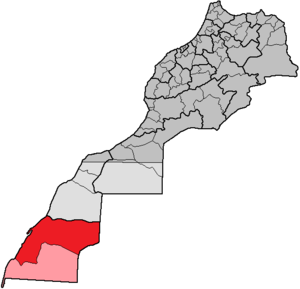
La province d'Oued Ed-Dahab est une subdivision à dominante rurale et le chef-lieu de la région marocaine de Dakhla-Oued Ed-Dahab. Son chef-lieu est Dakhla. Cette province administrée par le Maroc fait partie du Sahara occidental, territoire non autonome revendiqué à la fois par le Maroc et par la République arabe sahraouie démocratique.